Rogers TV

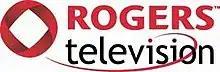
Logo used from 2001 to 2008

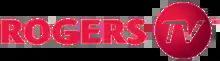
Logo used from 2008 until sometime in 2016

Historically Rogers TV channels have been run as local public-access television channels; whereas some stations are still run as community access, most stations are run as community stations where production is done in-house with community involvement, or produced by local production studios that provide their shows to be aired by Rogers TV.